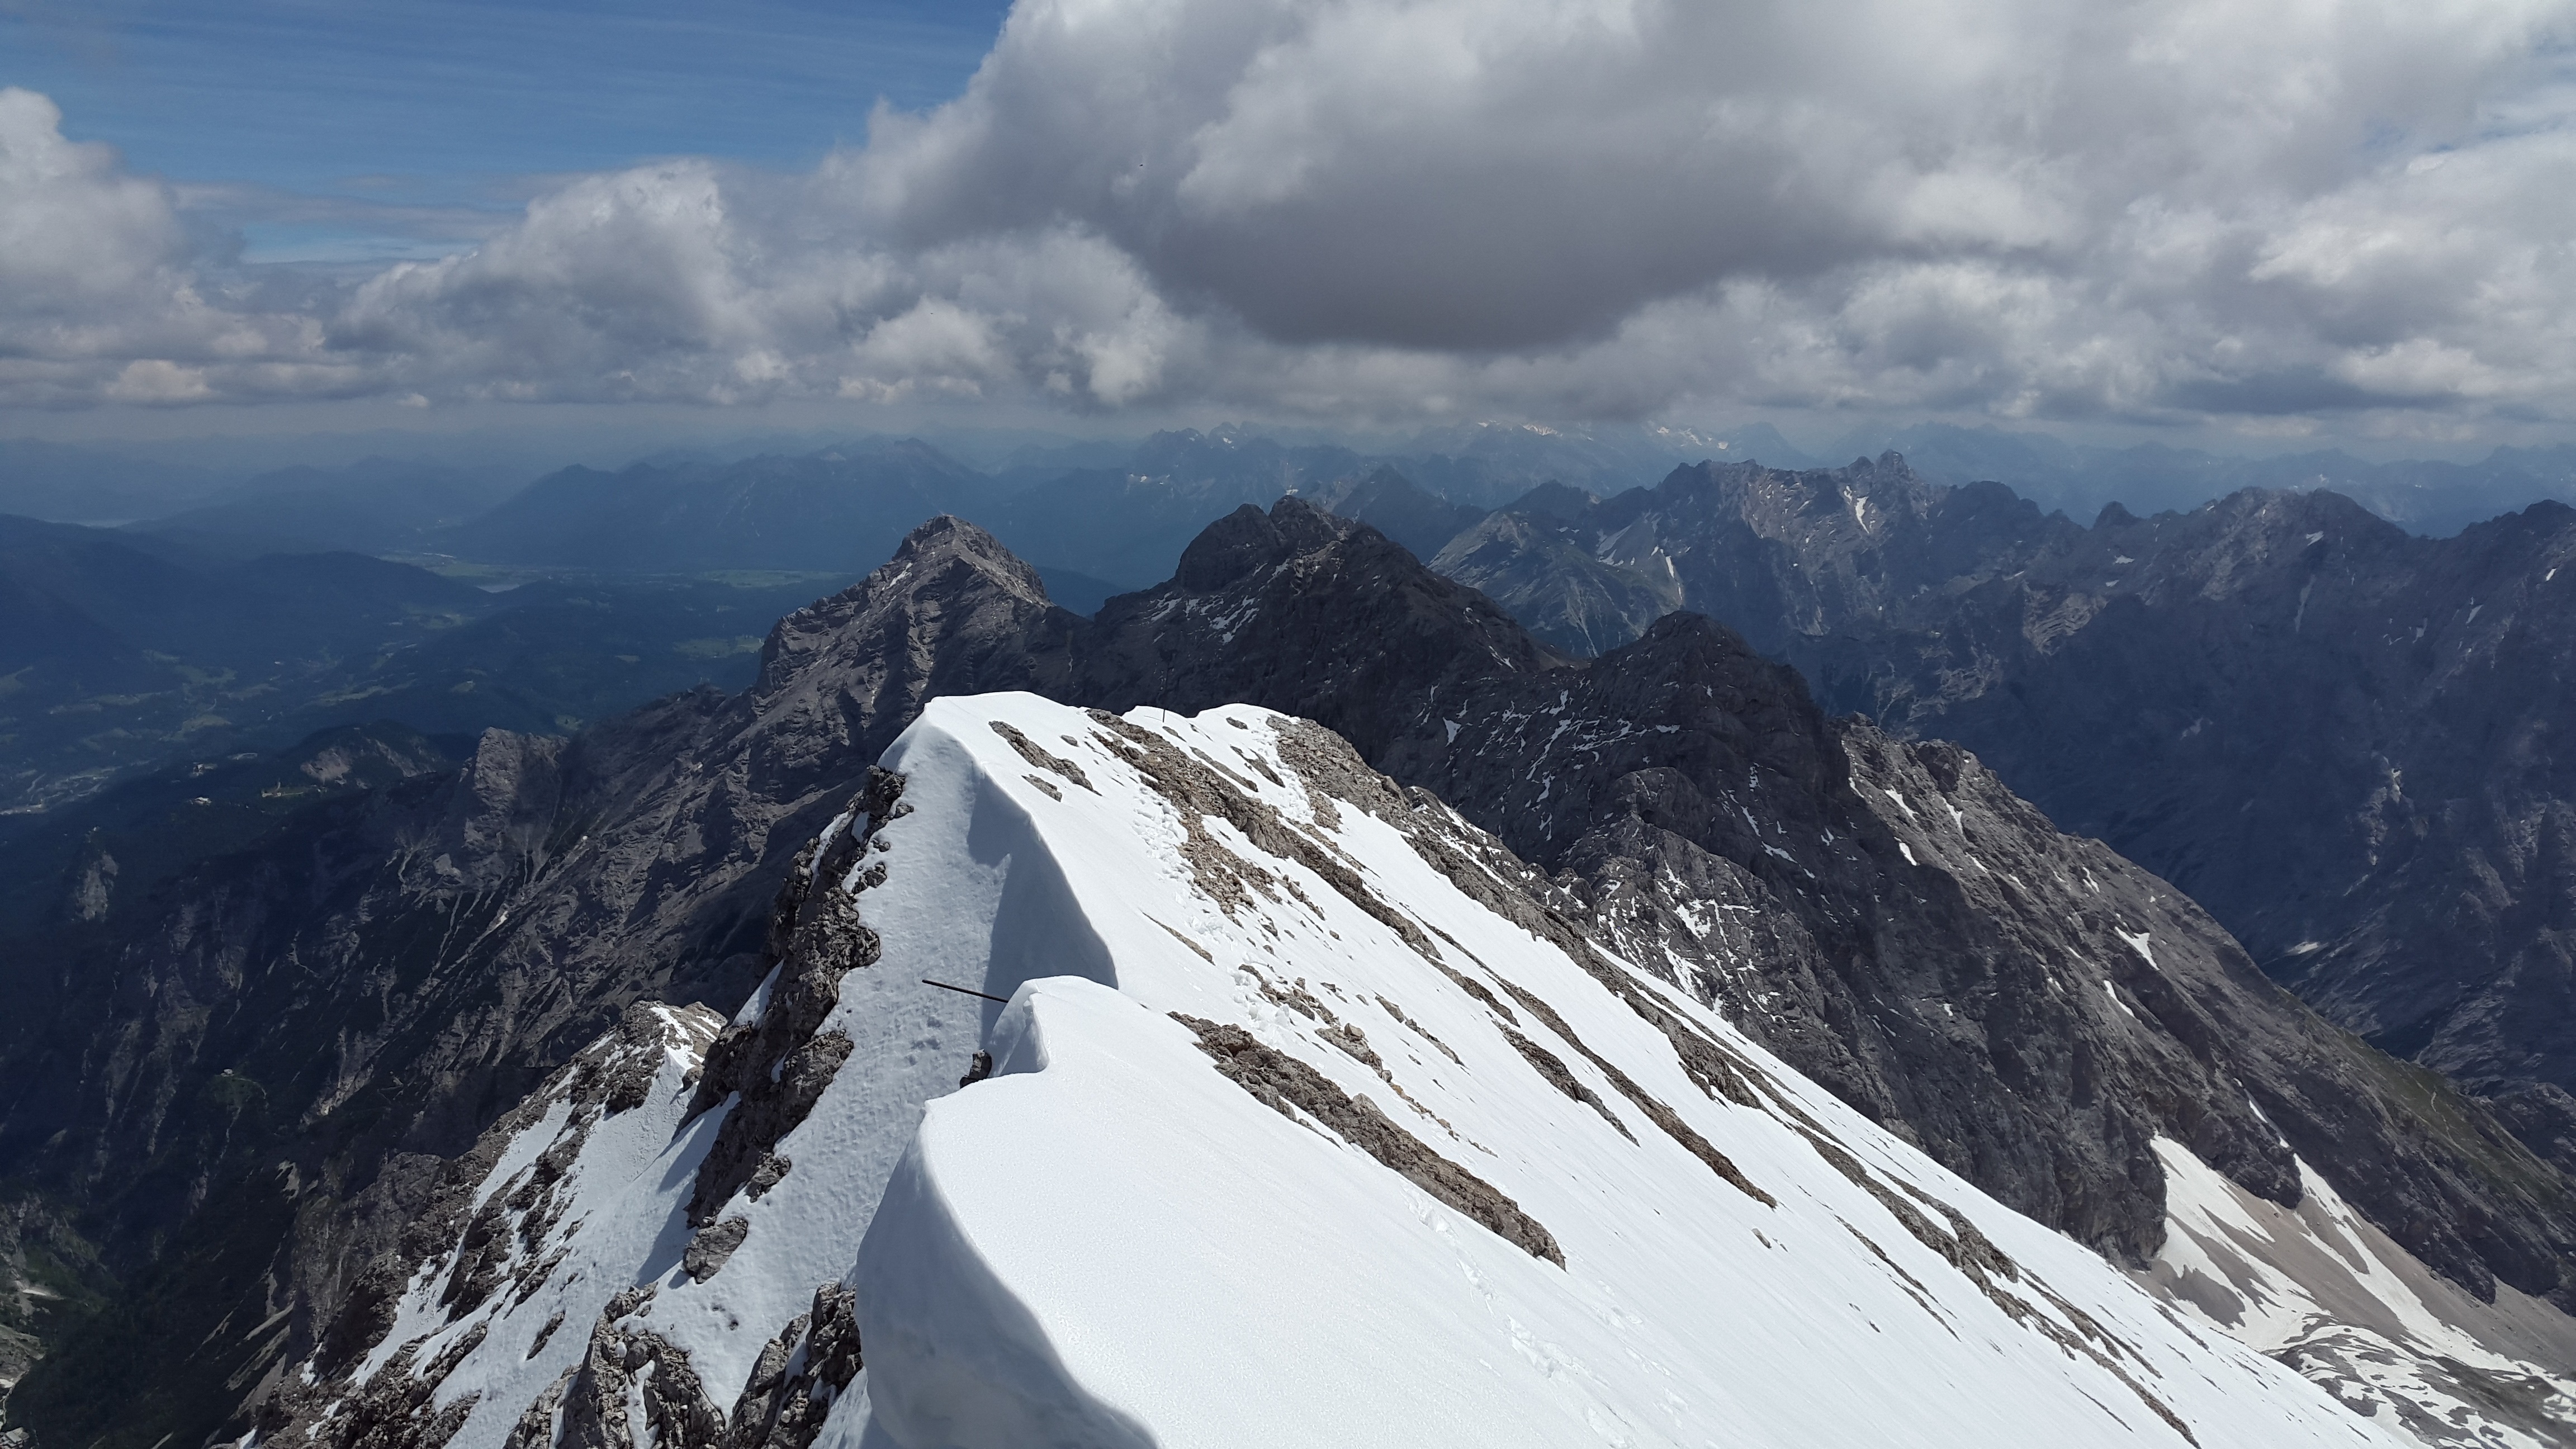
landscape, rock, walking, mountain, snow, winter, adventure, view, mountain range, europe, weather, alpine, rocky, steep, extreme sport, ridge, summit, height, austria, mountaineering, sports, mountains, alps, germany, zugspitze, cirque, high mountains, cornice, landform, ski touring, allg u, mountain pass, ostallg u, ski mountaineering, zugspitze massif, geographical feature, mountainous landforms, geological phenomenon, ar te, weather stone, rock ridge, wetterstein massif